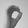
ASL letter: O